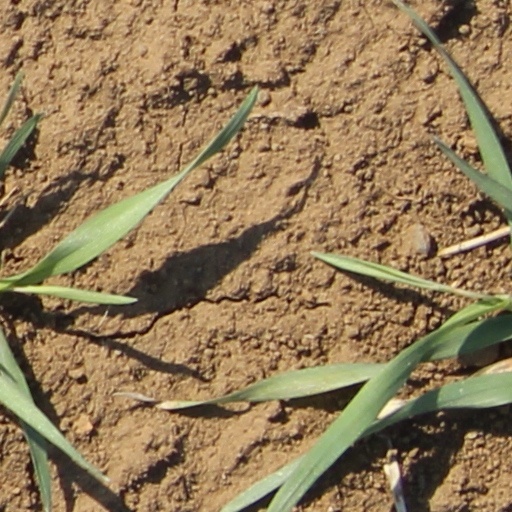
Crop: wheat